1907 Belfast Dock strike

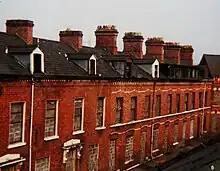
Belfast's working class population typically lived in red brick terraced houses similar to these in Pakenham Street, south Belfast

Belfast in the early 20th-century was a flourishing centre of industry with shipbuilding, engineering and linen-manufacturing the main sources of the city's economic lifeblood. Its skilled workforce of shipyard workers and engineers earned wages and enjoyed working conditions comparable with the rest of the United Kingdom. Additionally, they enjoyed the security of trade union membership. For the unskilled workers, such as dock labourers and carters, it was a completely different story. They worked up to 75 hours a week in conditions which were dangerous and unsanitary, without holidays. The pay was low and employment was erratic and uncertain. Unlike the skilled workers, these labourers had no trade union to look after their interests. The men who worked in the docks lived in Sailortown, a community adjacent to the Docks which had a population of 5,000, excluding the transient sailors who swelled the numbers. This mixed Protestant and Catholic populace was packed into tiny streets of red-bricked terraced houses that were built between the docks and York Street. They were damp, airless, overcrowded and poorly lit. Poverty, hunger and disease was rife. Women and children were compelled to work long, arduous hours in the linen mills and cigarette factories. Most families in Sailortown had men who were merchant seamen; with boys as young as 14 going off to sea. The other men obtained unskilled work on the waterfront as dockers, carters and coal heavers.